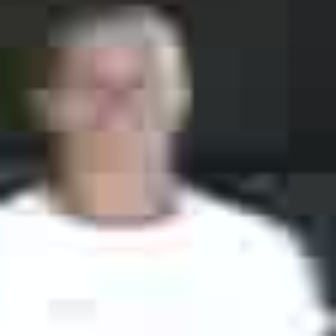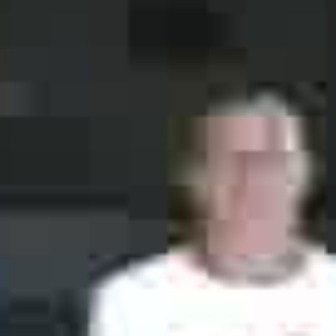
  Please identify the target specified by the bounding box [52,31,178,157] in the first image and locate it in the second image. Return the coordinates in [x_min,y_min,x_max,y_max] format.
Answer: [196,124,299,228]